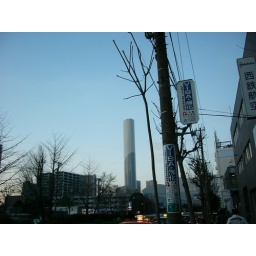
Thought this tower near the Immigration office looked kinda cool.